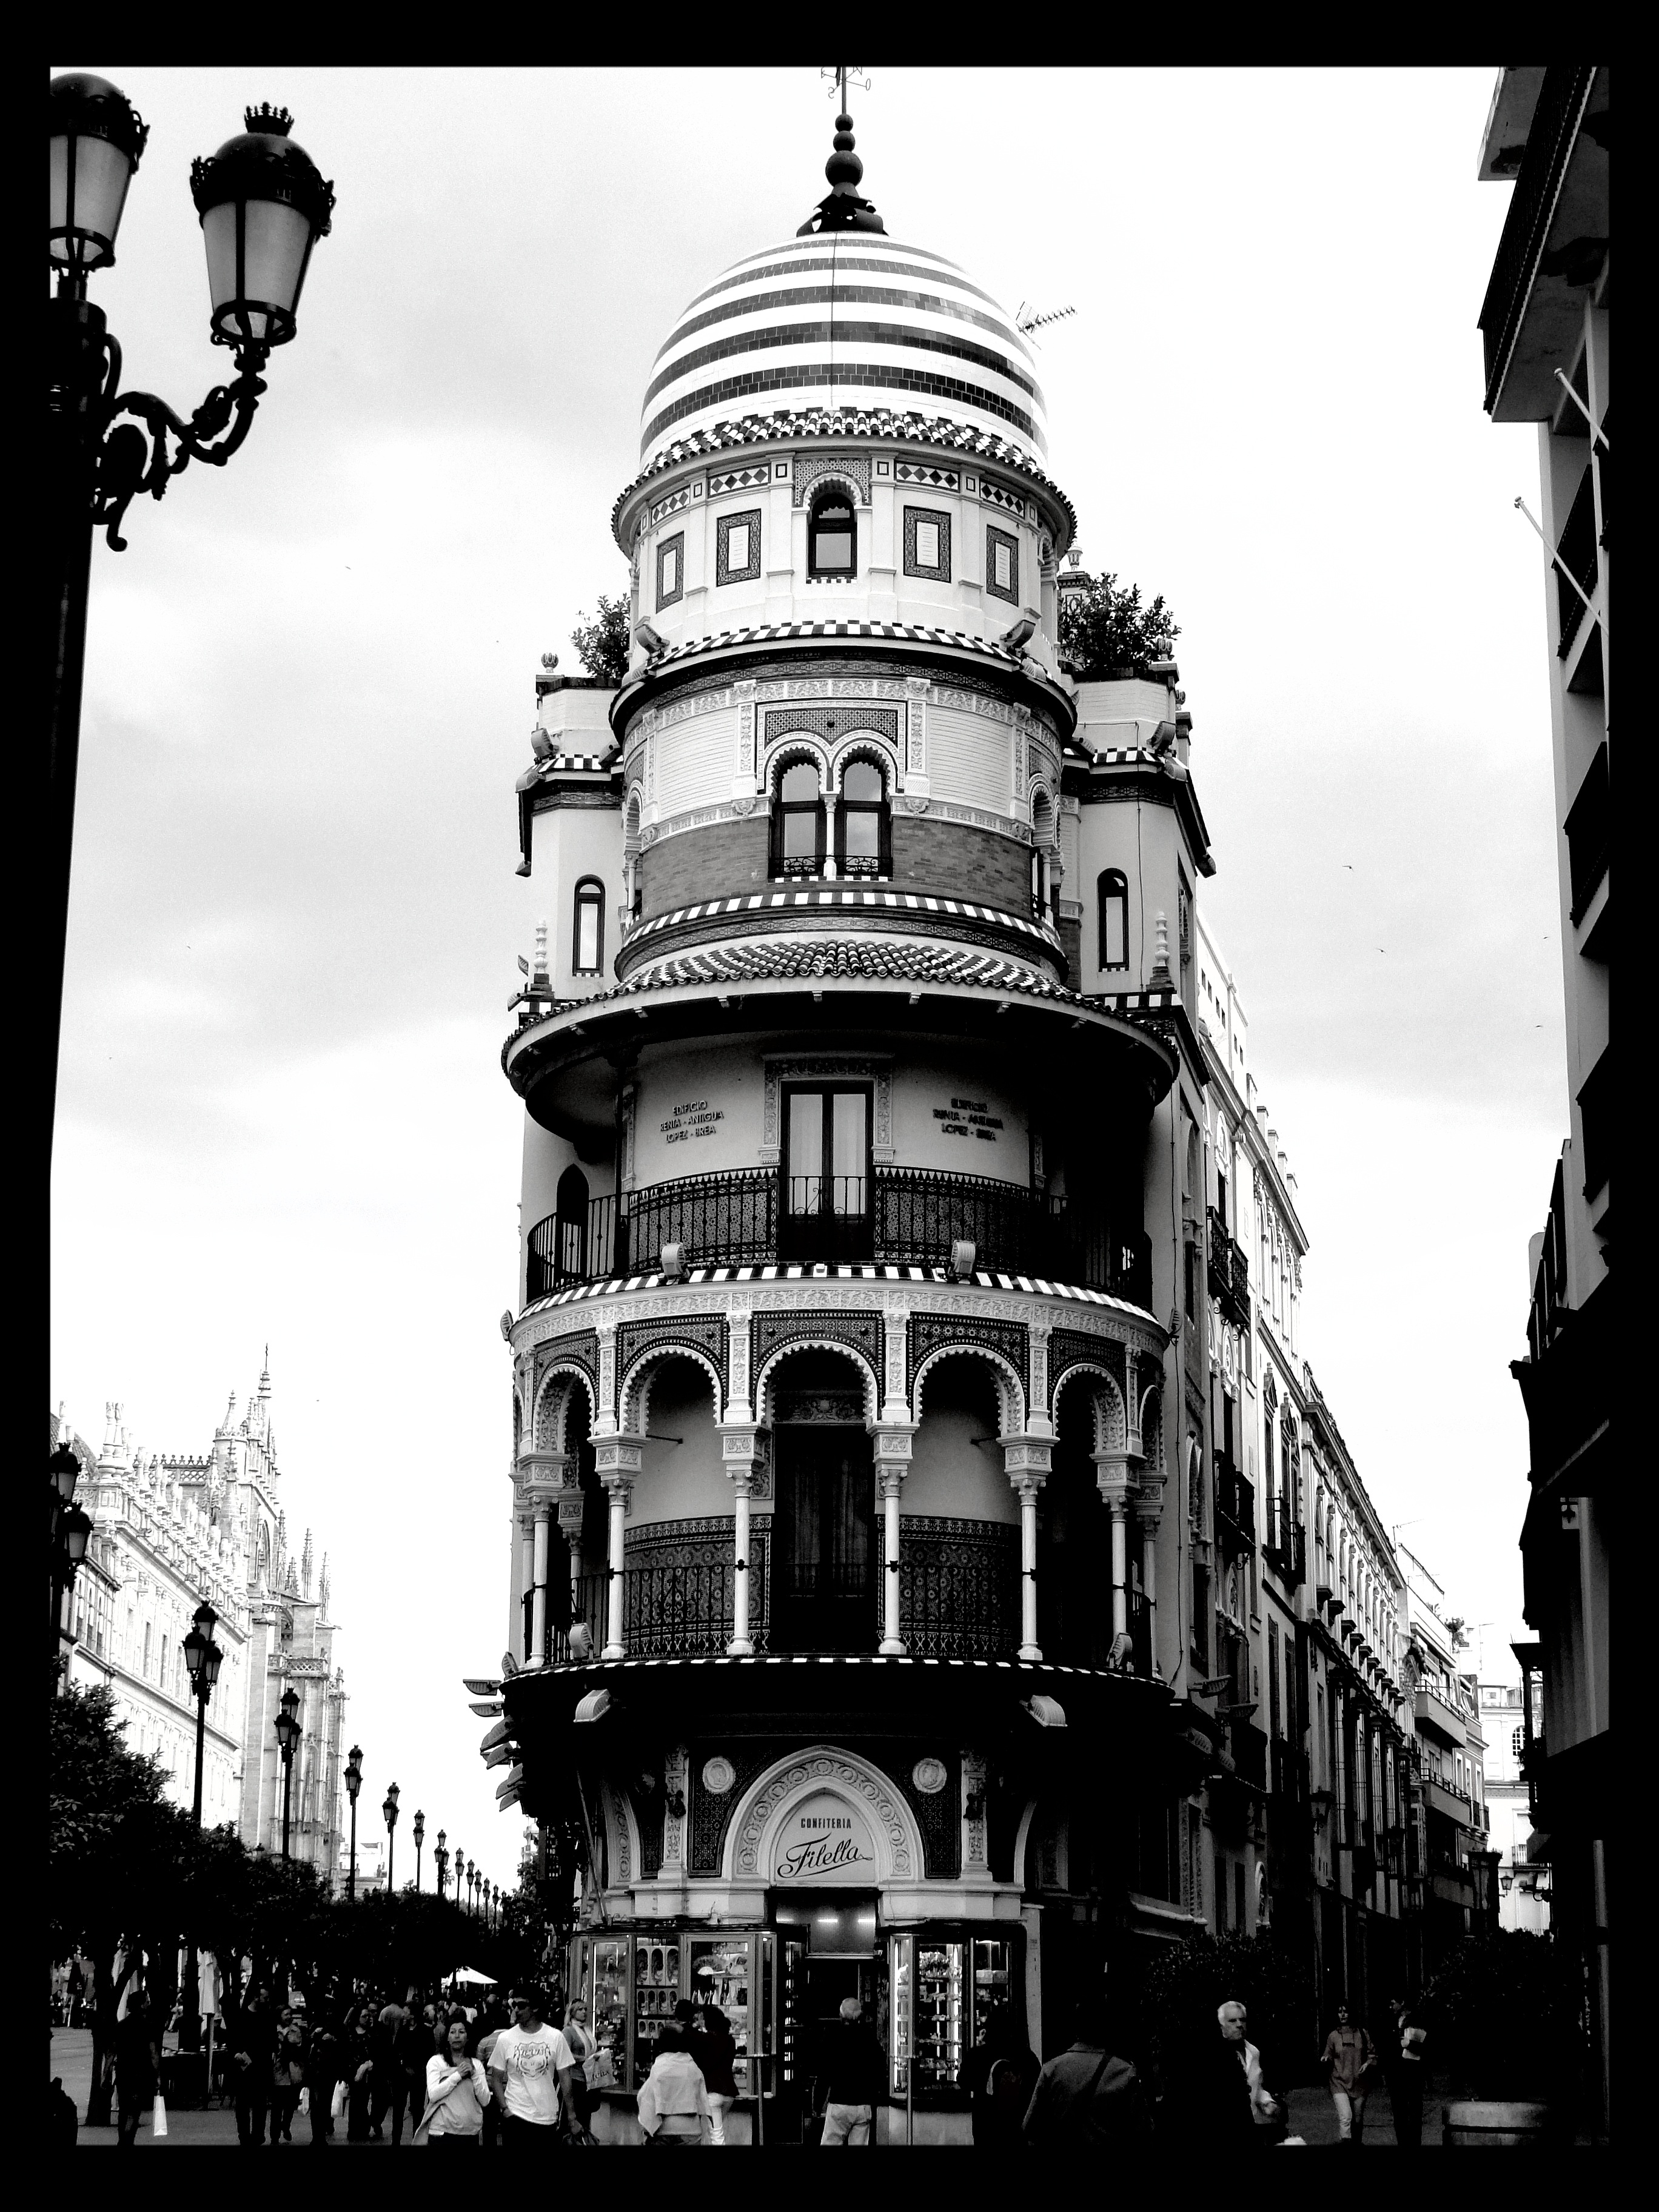
black and white, architecture, photography, town, building, city, travel, europe, tower, ancient, landmark, historic, monochrome, tourism, spain, symmetry, photograph, andalusia, spanish, metropolis, monochrome photography